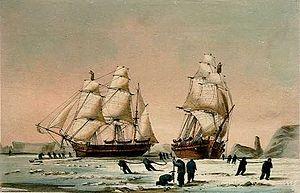
Le sixième HMS Enterprise de la Royal Navy a été acheté par l'Amirauté en 1848. il s'agissait à l'origine d'un navire marchand mais il fut renforcé pour l'exploration de l'Arctique, notamment afin de partir à la recherche de l'expédition perdue de John Franklin.
Le HMS Investigator est un navire marchand britannique construit en 1848 dans le but de partir à la recherche de l'expédition perdue de l'explorateur Sir John Franklin. Le navire a participé à deux expéditions en Arctique, et est abandonné en 1853, au terme de la dernière de celles-ci, après avoir été pris dans les glaces.